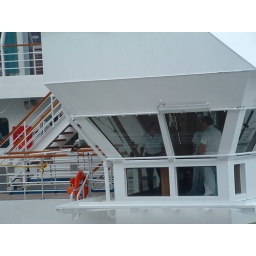
The bridge on the Carnival Cruise ship docked beside our ship